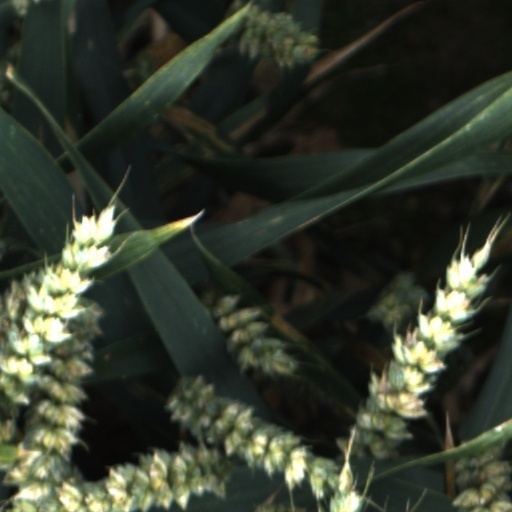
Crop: wheat